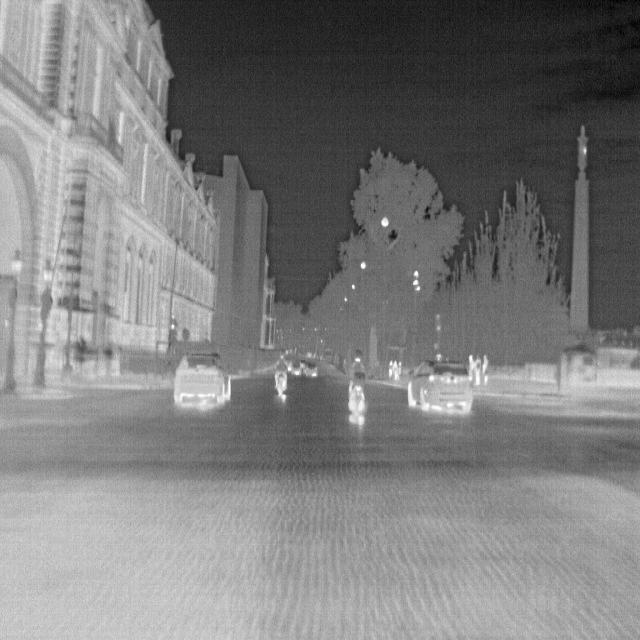
Detected objects:
label: person
label: person
label: person
label: person
label: person